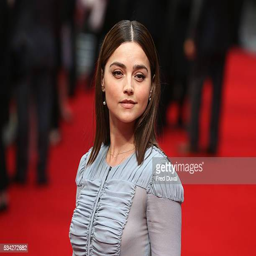
actor attends the film premiere